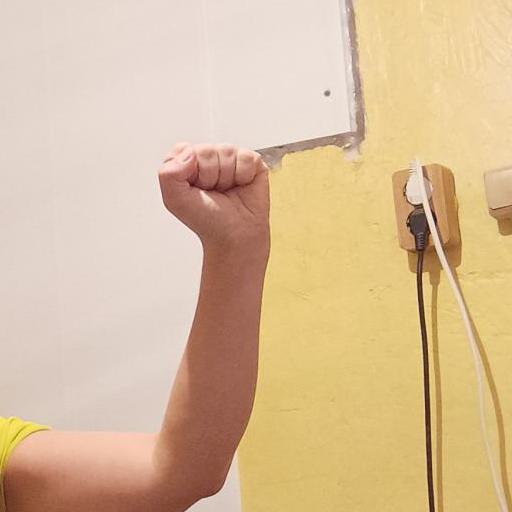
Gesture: fist